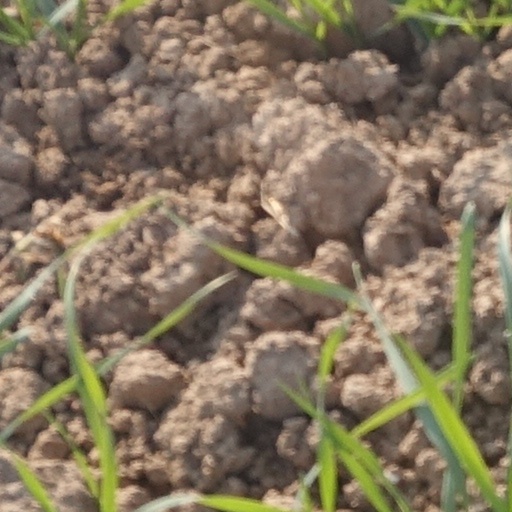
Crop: wheat